Peris Pardede

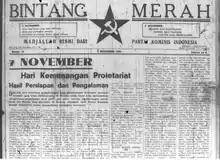
An issue of Bintang Merah from 1946

In 1945, during the Indonesian National Revolution, Pardede joined a nationalist youth brigade led by Wikana (the , API); he seems to have been radicalized into left-wing politics during this period. At around this time he joined the Communist Party of Indonesia (PKI), possibly recruited by a colleague from the watch shop, Mohammad Sain, who had been one of the members who refounded the party in 1945. The watch shop was the headquarters of the Communist magazine "Bintang Merah", and Pardede worked as an editor under the guidance of Lukman. He also spent time in Yogyakarta during 1947–8 working as a clerk for the foreign ministry of the Indonesian Republic and for the People's Democratic Front (FDR), eventually being elected to its secretariat along with fellow communists D. N. Aidit, Njoto and Sudisman. When the FDR was implicated in the Madiun Affair in 1948, a conflict between the Republican government and the PKI, Pardede was forced to flee Yogyakarta under the alias Abdullah. "Bintang Merah" ceased publication during this time. He spent some time in a Republican military unit as head of the community section of the Wadaslintang Military District Command.